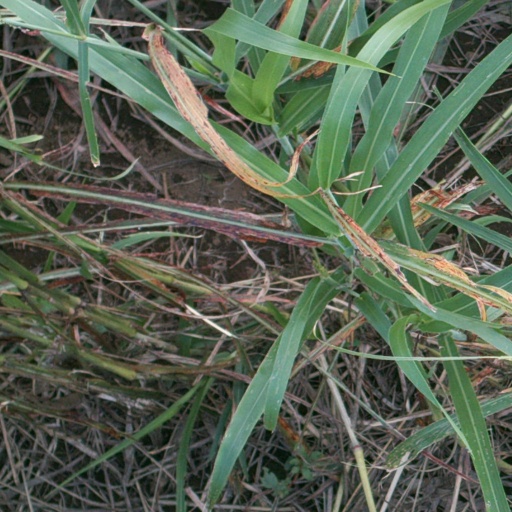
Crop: sorghum